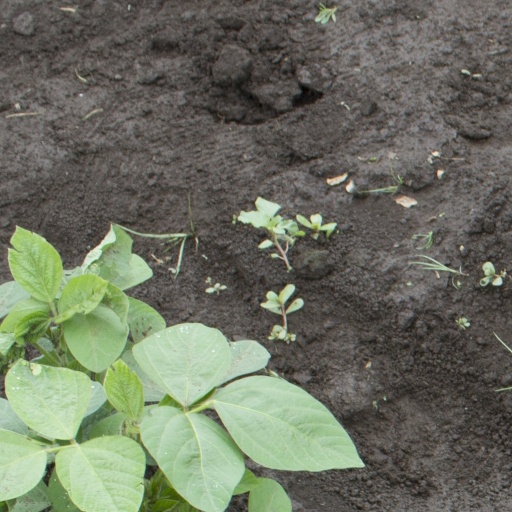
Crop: soybean